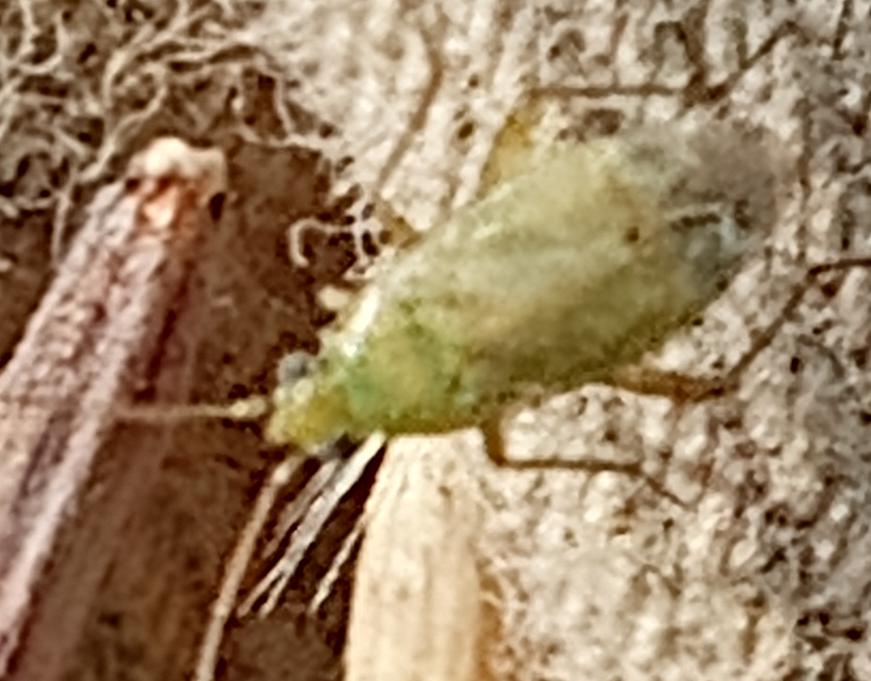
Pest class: occasional_pest